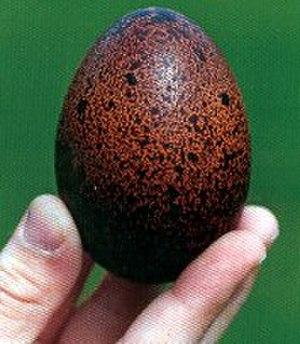
Oeuf de Marans
Le Marans-Club de France est un organisme d'intérêt général à but non lucratif créé en 1929 regroupant des éleveurs, des clubs ou des associations d'éleveurs, personnes morales, afin de promouvoir et sauvegarder la Marans, poule de race française également désignée Poule de Marans. Il est affilié à la Société centrale d'aviculture de France, reconnue d'utilité publique par décret ministériel du 16 juillet 1912, ainsi qu'à la Fédération française des clubs de volailles. intégrée dans la SCAF confédération.